Whitaker–McClendon House

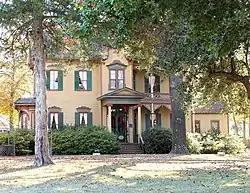
Whitaker–McClendon House in 2014

The Whitaker–McClendon House is a living history museum in Tyler, Texas, United States. The house is also known as the McClendon House, and the Bonner–Whitaker–McClendon House. White House correspondent Sarah McClendon was born and raised in this house. It is listed on the National Register of Historic Places listings in Smith County, is a Recorded Texas Historic Landmark and a Tyler Historical Landmark.